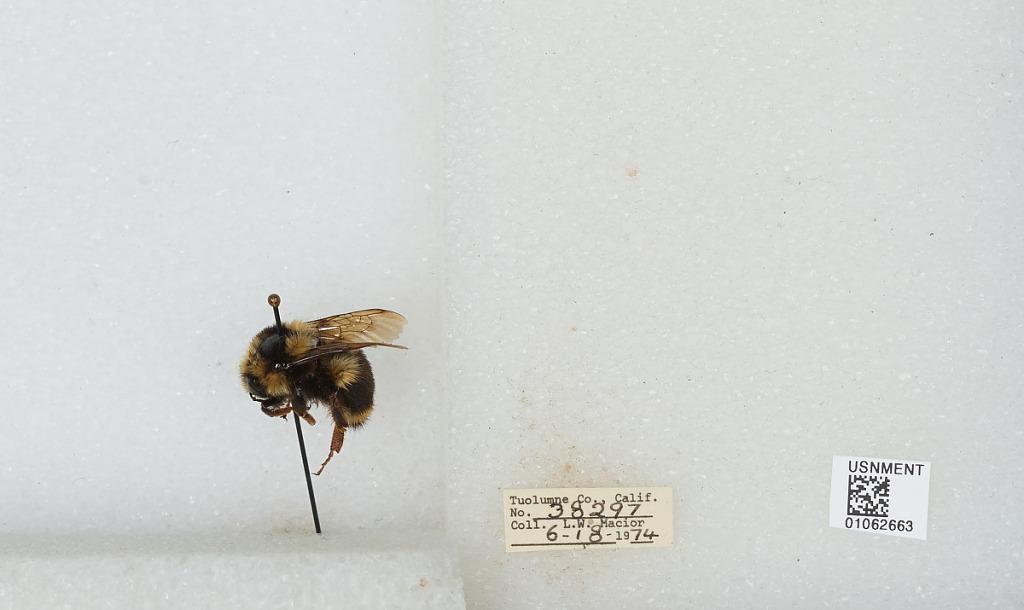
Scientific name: Bombus bifarius nearcticus
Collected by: L. Macior
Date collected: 1974-6-18
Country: United States
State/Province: California
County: Tuolumne
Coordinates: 38.02, -119.94